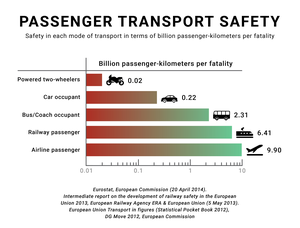
L'accidentologie des transports désigne l'étude des accidents et des risques d'accident dans les transports de personnes, en tenant compte du mode de déplacement utilisé. Elle permet de comparer d'un point de vue statistique, selon la méthode utilisée :